Kernenried

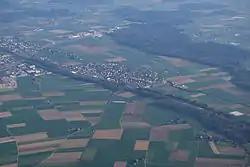
Aerial view that includes Kernenried in the upper right side.

Kernenried has an area of . Of this area, or 60.1% is used for agricultural purposes, while or 23.7% is forested. Of the rest of the land, or 14.7% is settled (buildings or roads), or 0.9% is either rivers or lakes and or 0.3% is unproductive land.